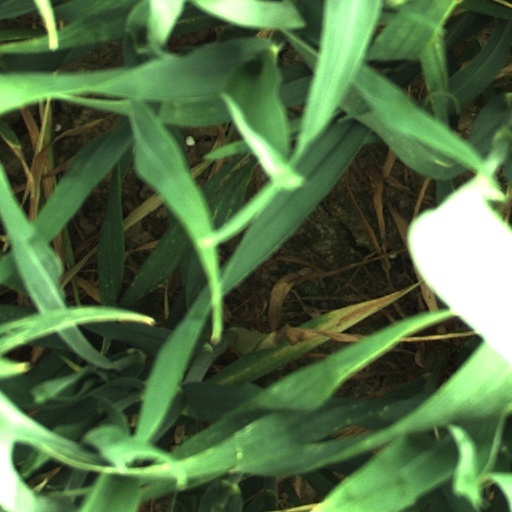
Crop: wheat